James Hudson (politician)

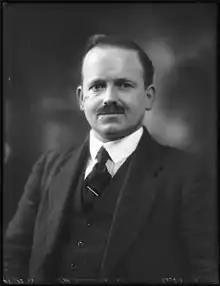
Hindle

James Hindle Hudson (27 September 1881 – 10 January 1962) was a British Labour Party (and later Labour Co-operative) politician, who served as a Member of Parliament (MP) for 18 years in two periods between 1923 and 1955.